Social class in Luxembourg

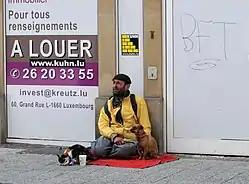
Beggar in Luxembourg City, in the Grande Rue

The agricultural classes in Luxembourg are seen as a ‘traditional class’, where generations of the same families owned and worked landholdings of varying sizes, although smallholdings were the most predominant type. Farming currently accounts for 1-3% of economic activity in Luxembourg and is subsidised by the government and the European Union. With the increase of industrialization in the late nineteenth century, more and more agricultural workers moved from the country to work in the industrial sector. It is also the case that some agricultural workers maintained a smallholding whilst also working in the steel or mining industries, and some still have a secondary occupation to farming – as at 2014, 645 agricultural workers out of 1,341 were listed as having ‘secondary occupations’. With regard to farming in Luxembourg, the late 1940s heralded a permanent change in the social landscape of the countryside; the farming community ‘lost out’ to growth in other economic areas; from the 1950s, landholdings of less than 10 hectares gradually disappeared, and between 1947 and 1970 16,400 people departed from the agricultural sector, where the Trente Glorieuses for the secondary sector was concurrent with permanent decline of one of the two socio-economic pillars of Luxembourgish society.